Kshullak

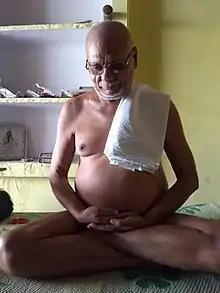
Kshullak Prarabghsagar in Tijara Jain temple

A kshullak (or kshullaka, lit. small or junior) is a junior Digambar Jain monk. A kshullak wears two garments as opposed to a full monk who wears no clothes. Specifically a Kshullaka is a Shravaka of the highest degree at 11th Pratima.